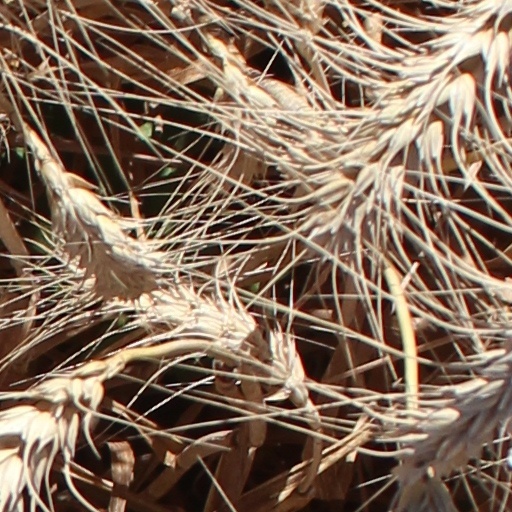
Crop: wheat